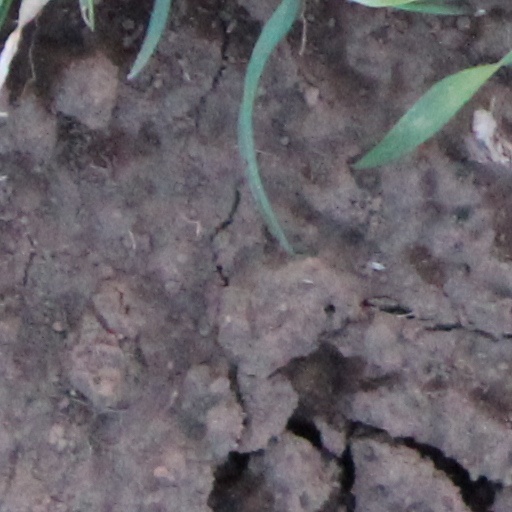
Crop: wheat